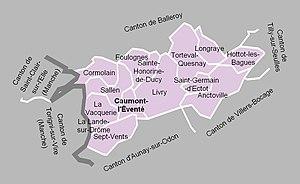
Carte du canton de Caumont-l'Éventé en 2012.
Le canton de Caumont-l'Éventé est une ancienne division administrative française située dans le département du Calvados et la région Basse-Normandie.